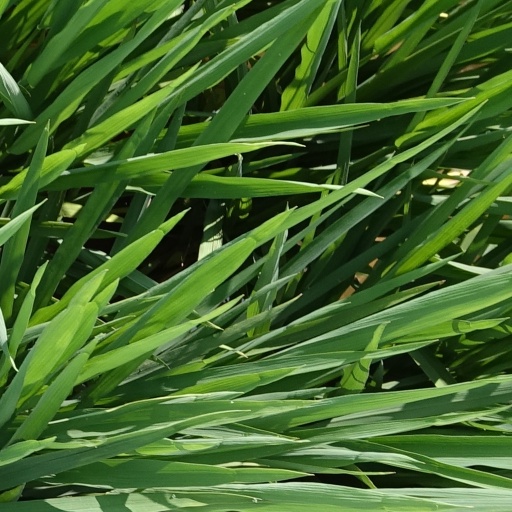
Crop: rice